Simon Rodriguez de Evora

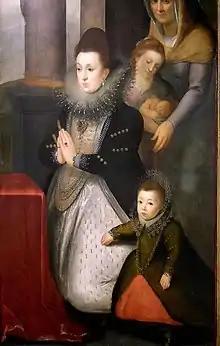
Anna Ximenes of Aragon and dona Gracia Rodriguez de Evora

Simon Rodriguez de Evora, 1st Baron of (Antwerp, 1560-25 May 1618) was a Flemish nobleman.